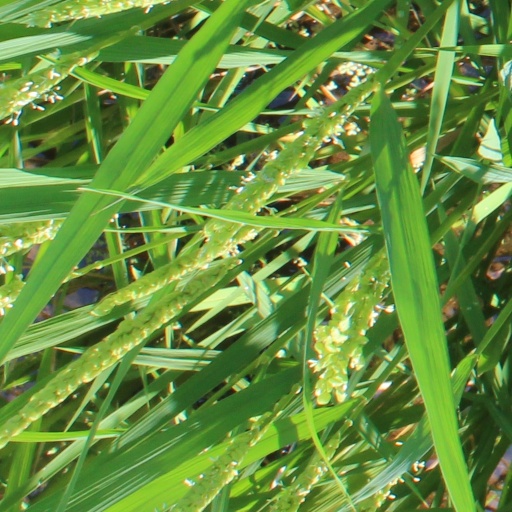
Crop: rice